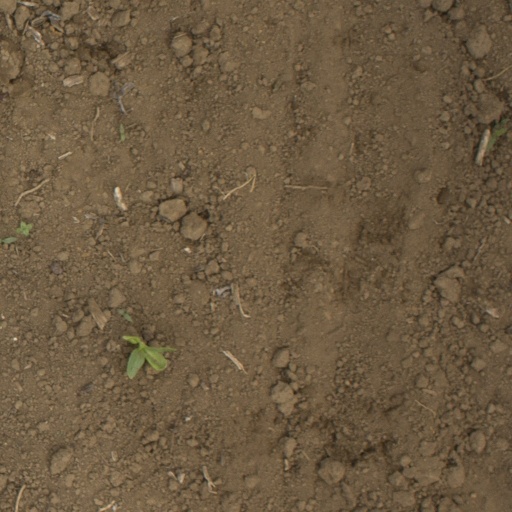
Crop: Jerusalem artichoke